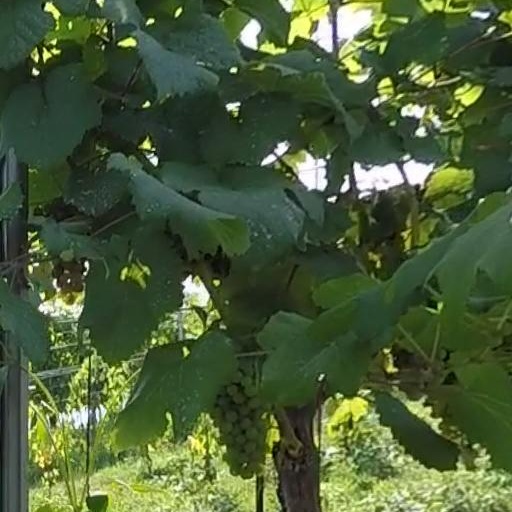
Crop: grape